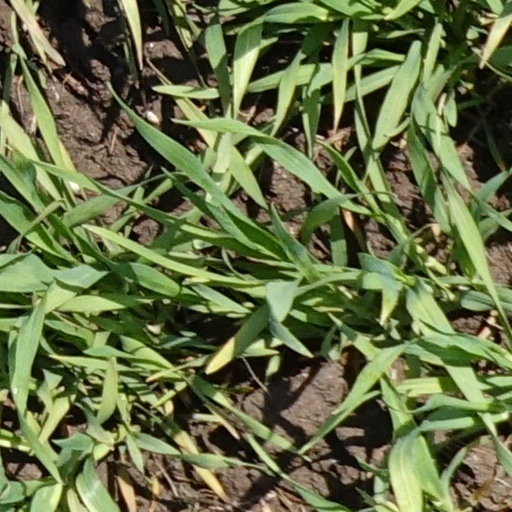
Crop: wheat